Marquinhos (footballer, born June 1989)

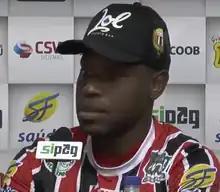
Marquinho in 2018

Marco da Silva Ignácio (born 15 June 1989), commonly known as Marquinho, is a Brazilian footballer. Mainly an attacking midfielder, he can also play as a wing back.